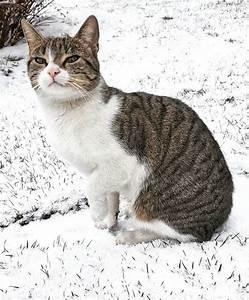
cat